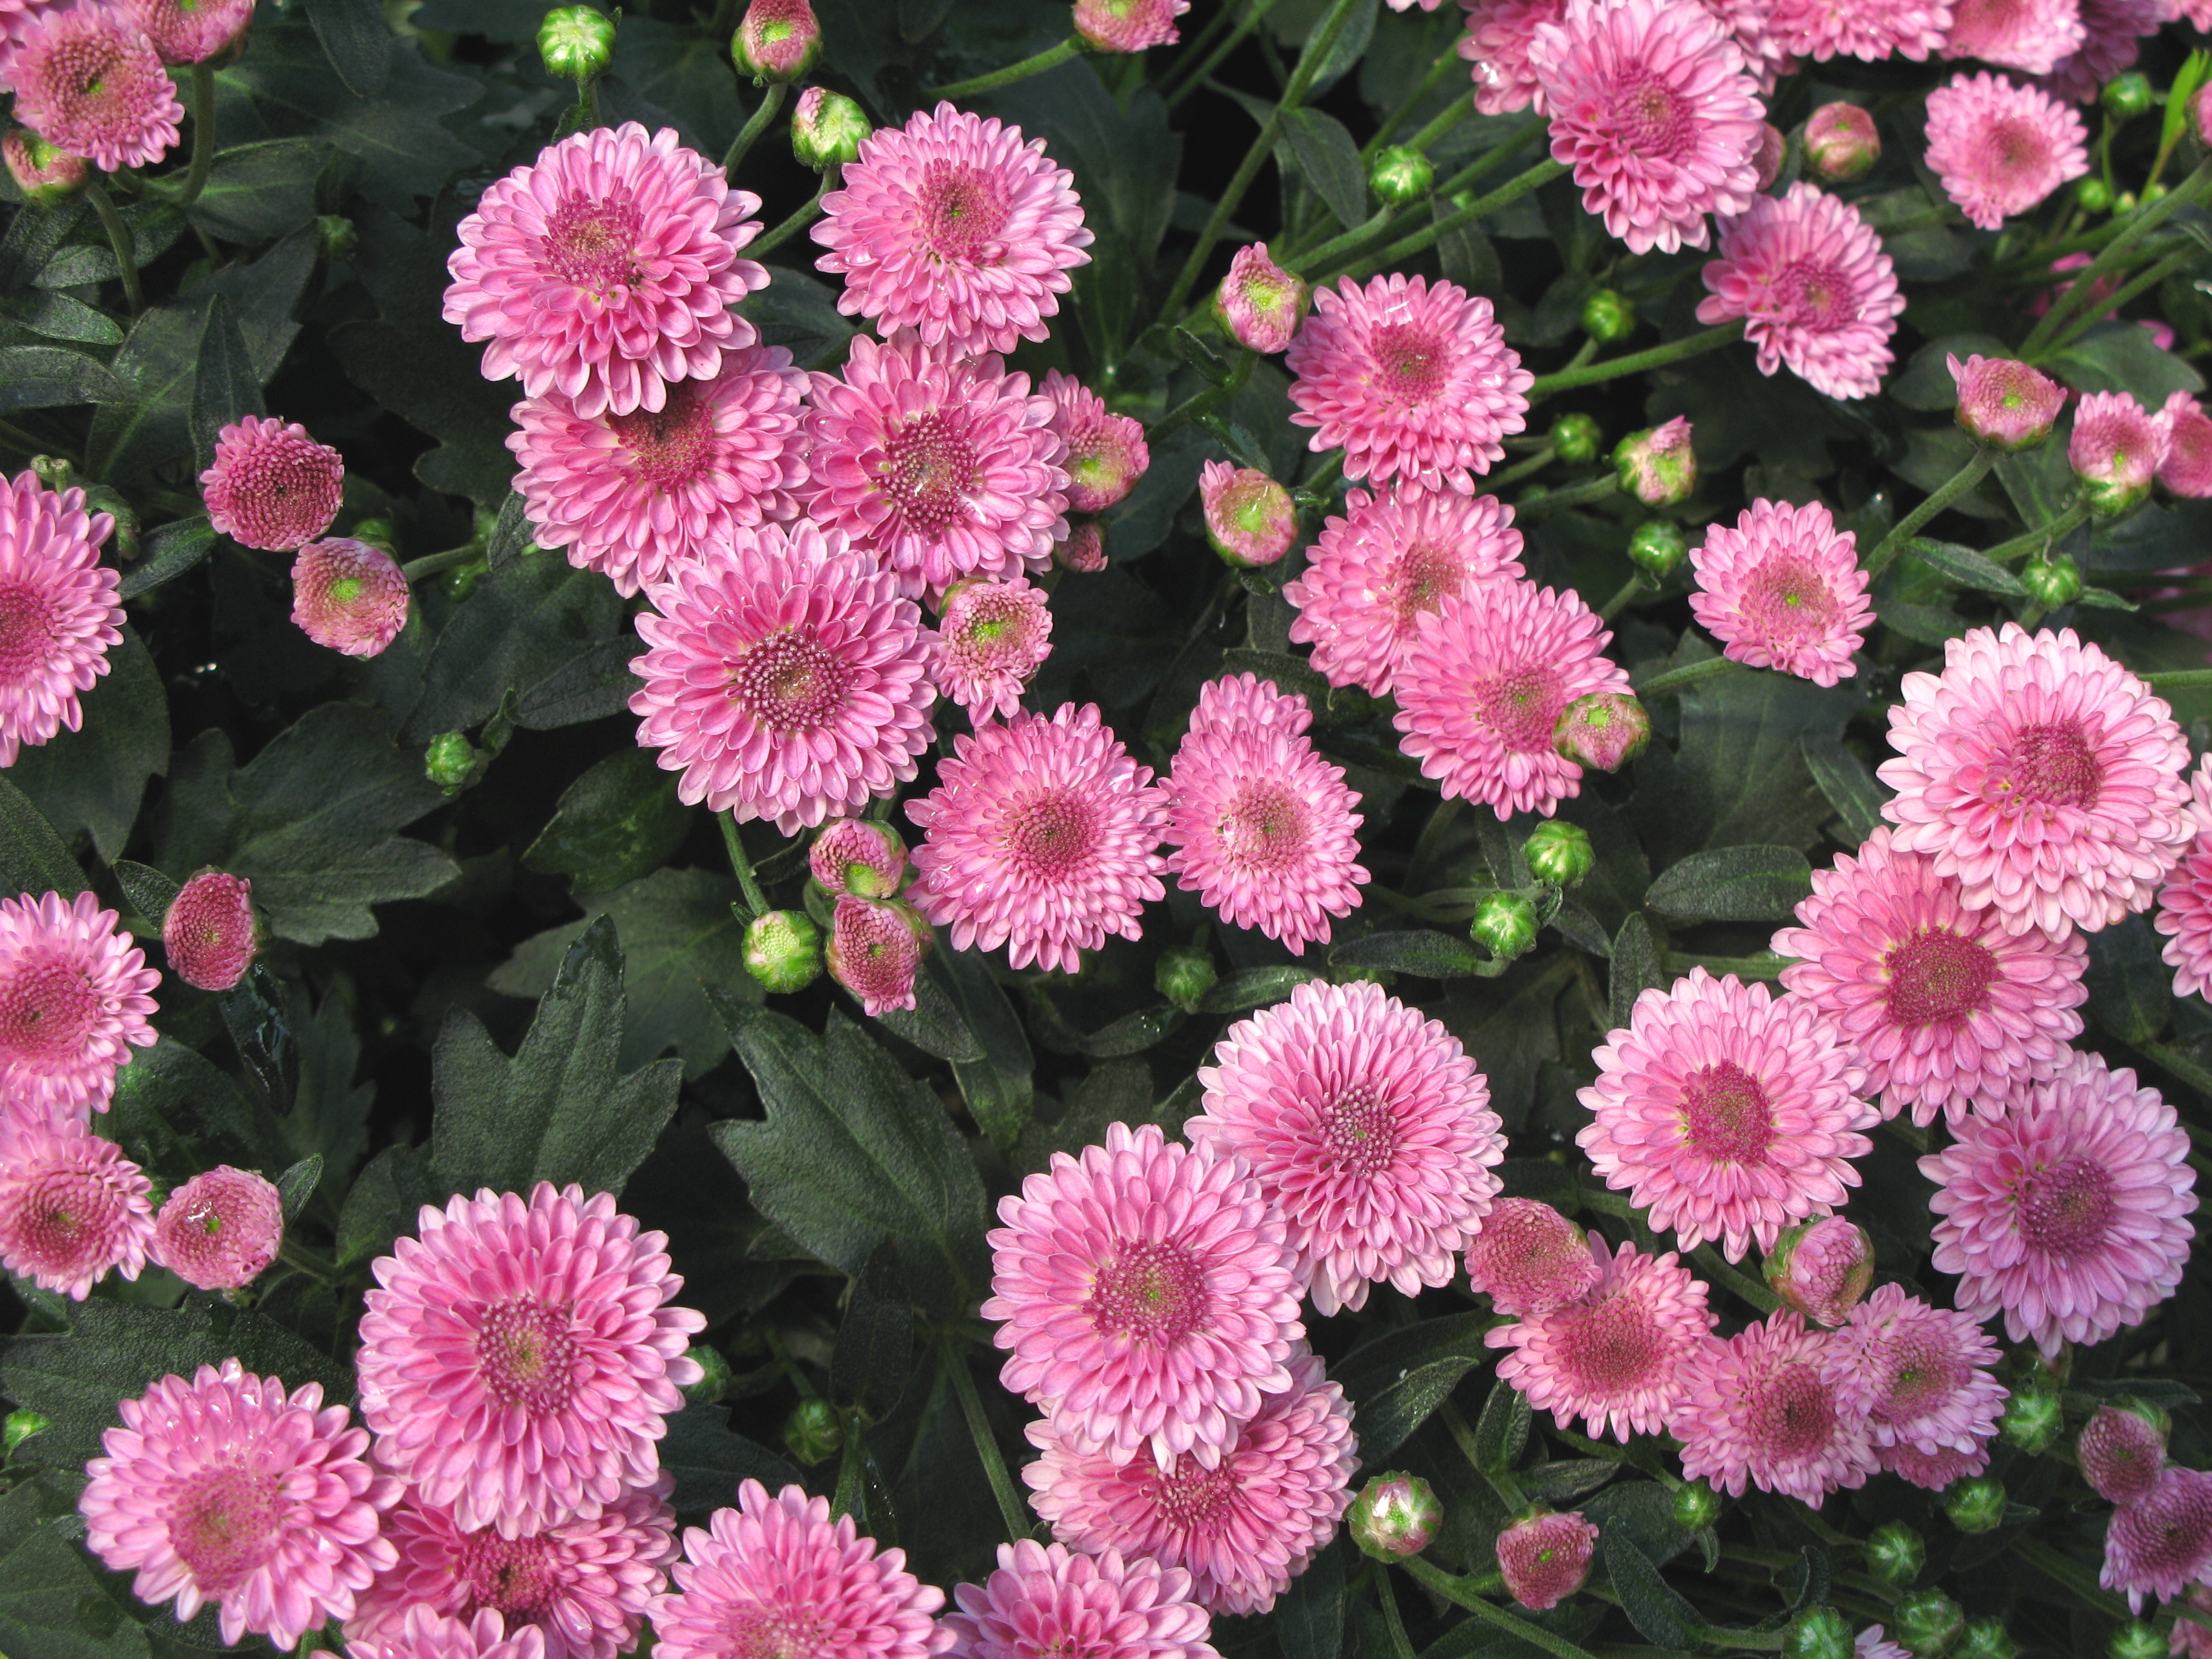
plant, flower, petal, daisy, pattern, high, herb, flora, background, aster, wallpaper, hires, hi, res, g7, flowering plant, daisy family, asterales, annual plant, land plant, chrysanths